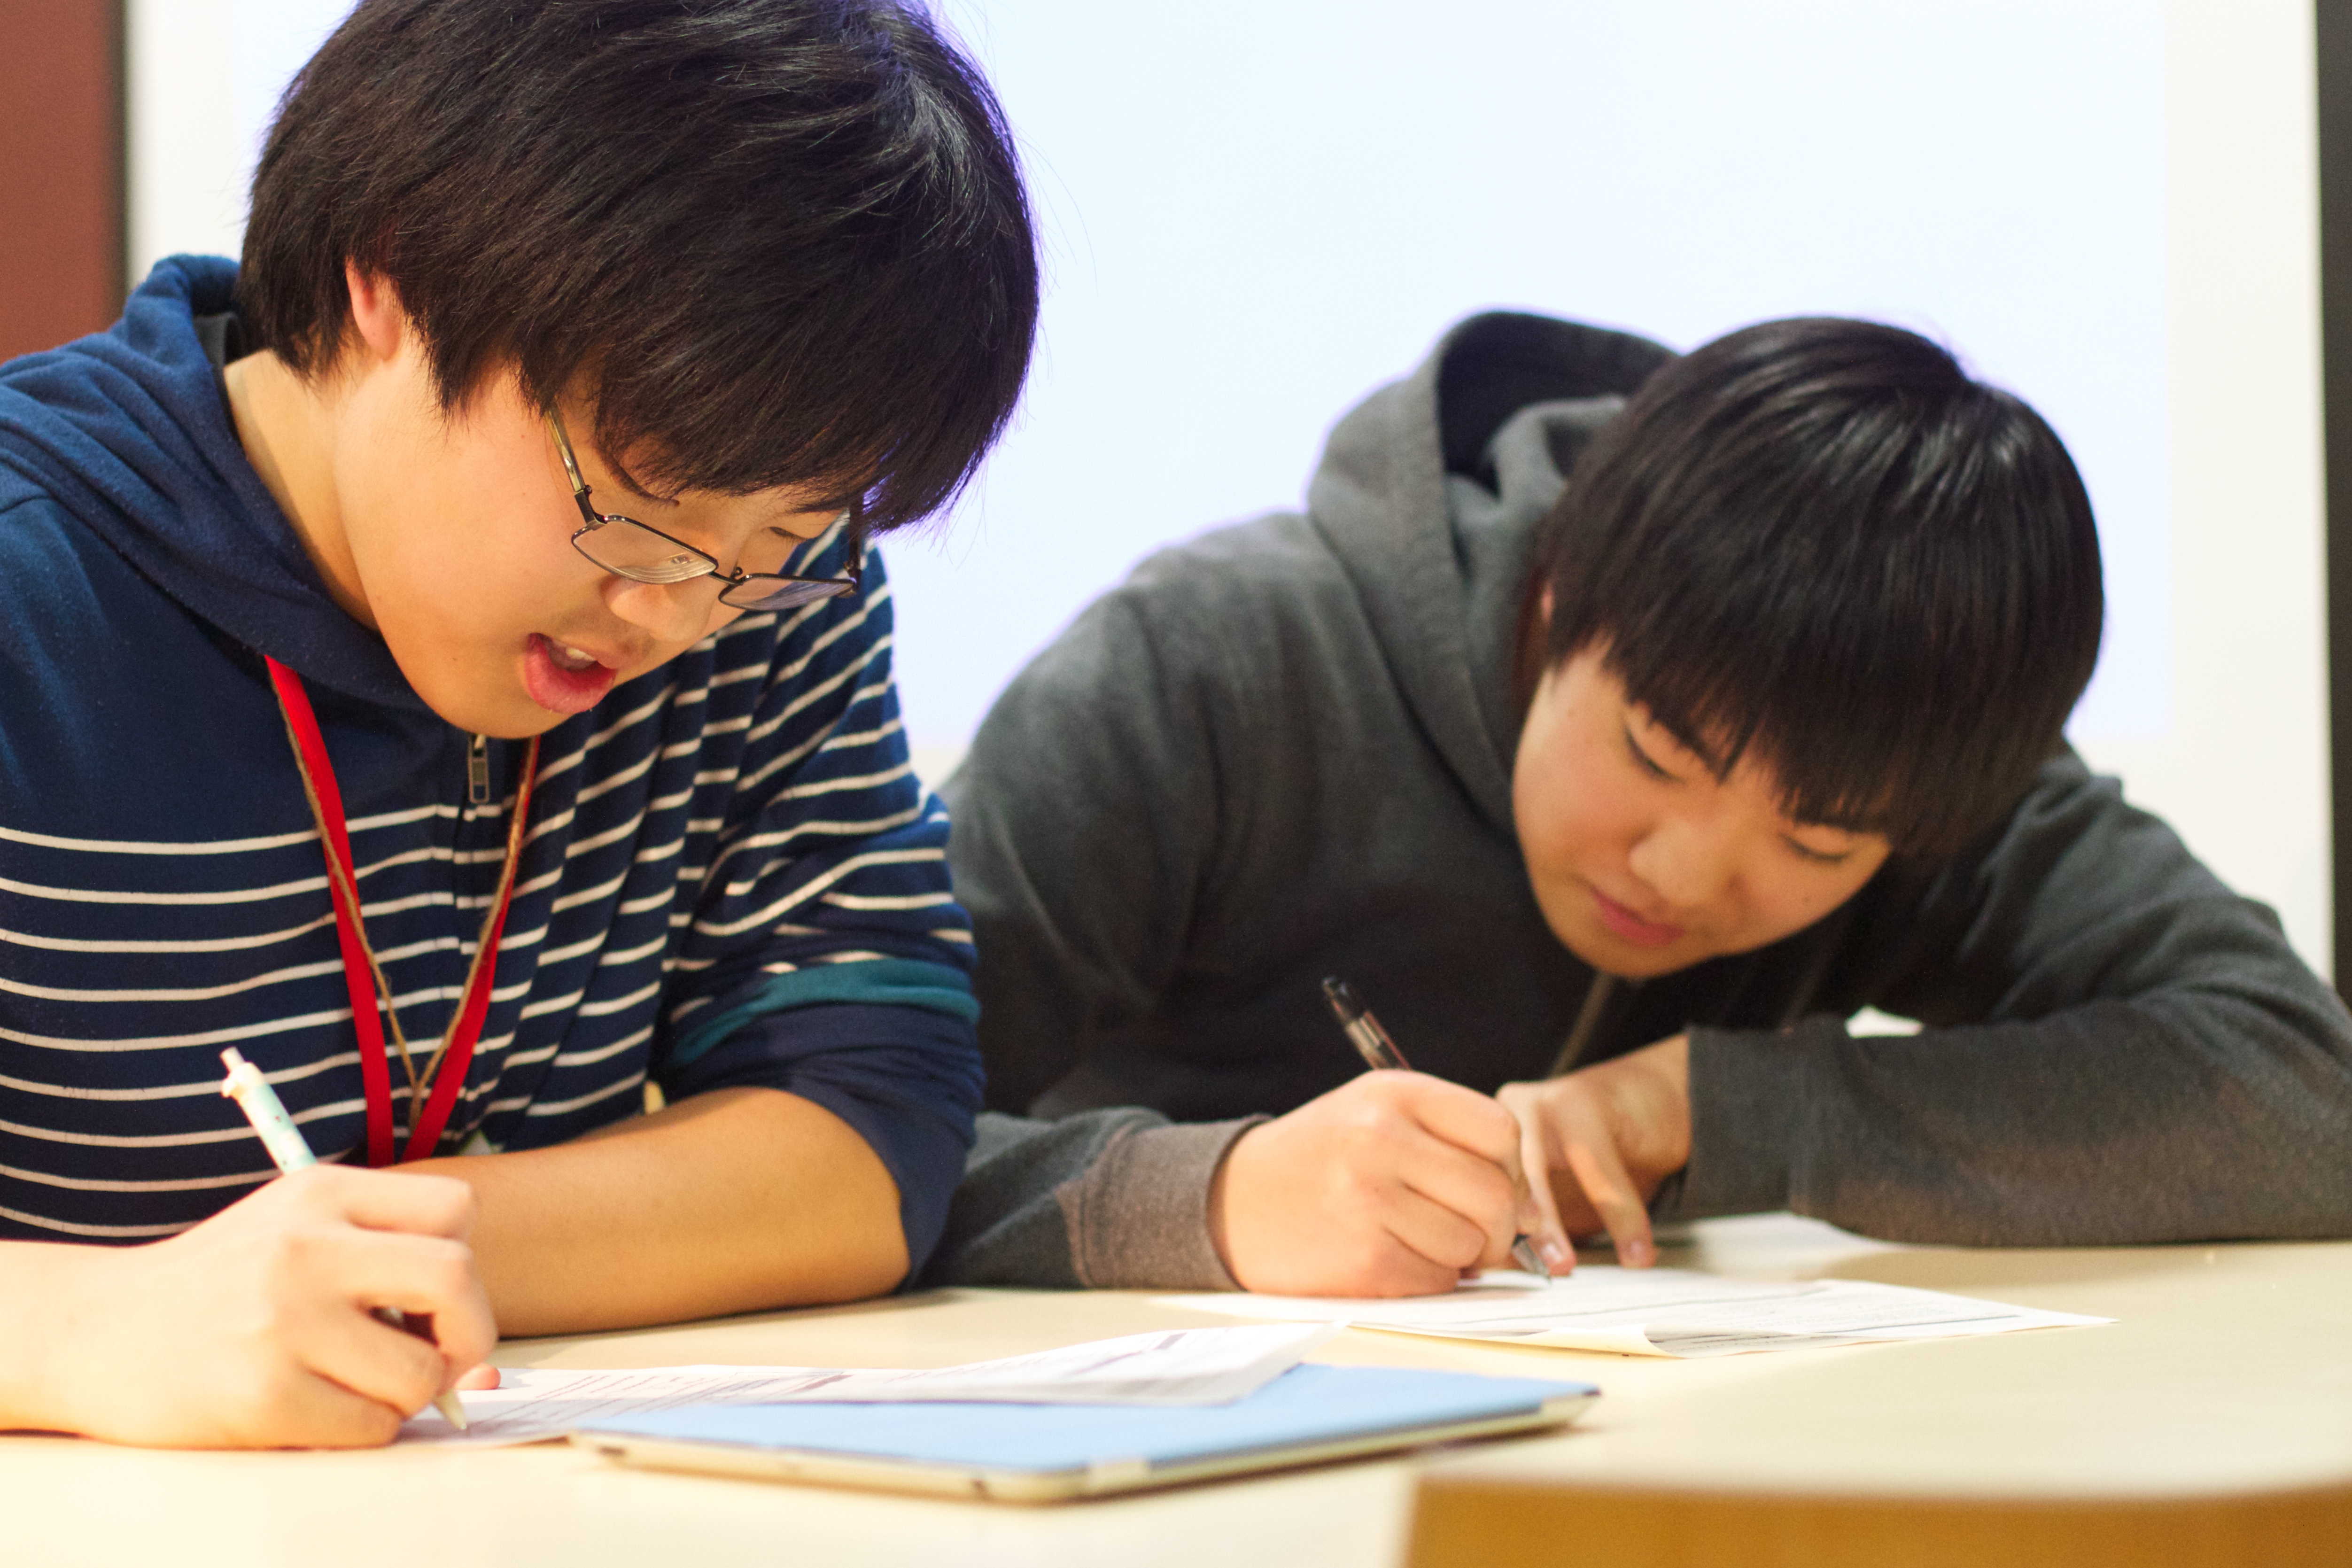
writing, person, play, student, child, japan, conversation, education, classroom, learning, class, yokohama, flatclass2013, teacher, homework, interaction